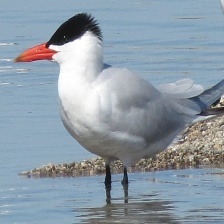
Species: CASPIAN TERN
Scientific name: HYDROPROGNE CASPIA